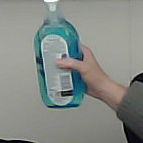
Product: sensodyne_mouthwash